Hüswil railway station

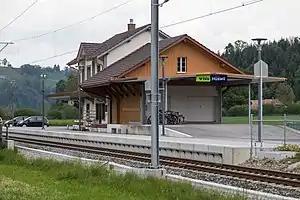
The station building in 2019

Hüswil railway station is a railway station in the municipality of Zell, in the Swiss canton of Lucerne. It is an intermediate stop and a request stop on the standard gauge Huttwil–Wolhusen line of BLS AG.